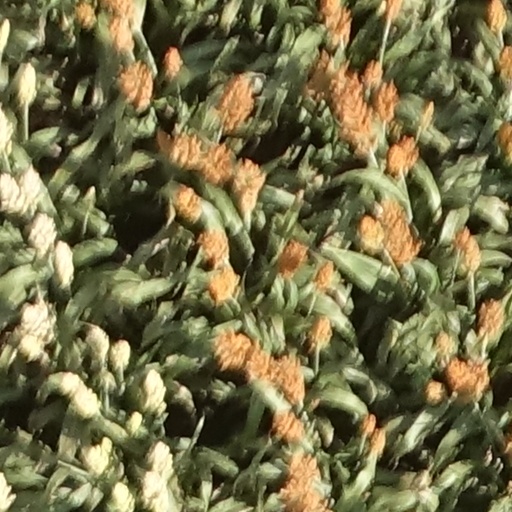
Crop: sorghum